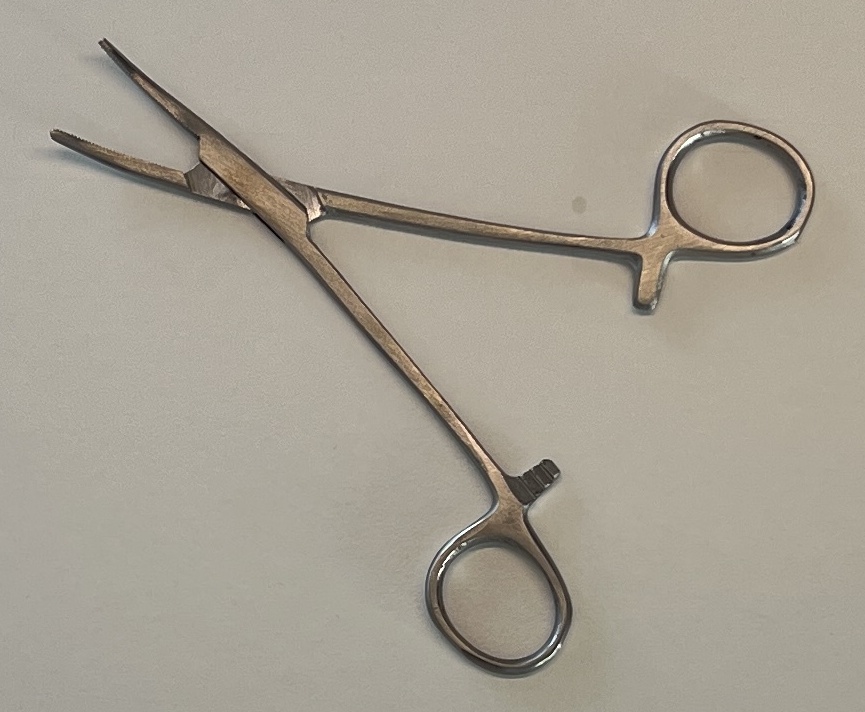
Hinged instrument state: open